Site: saxony
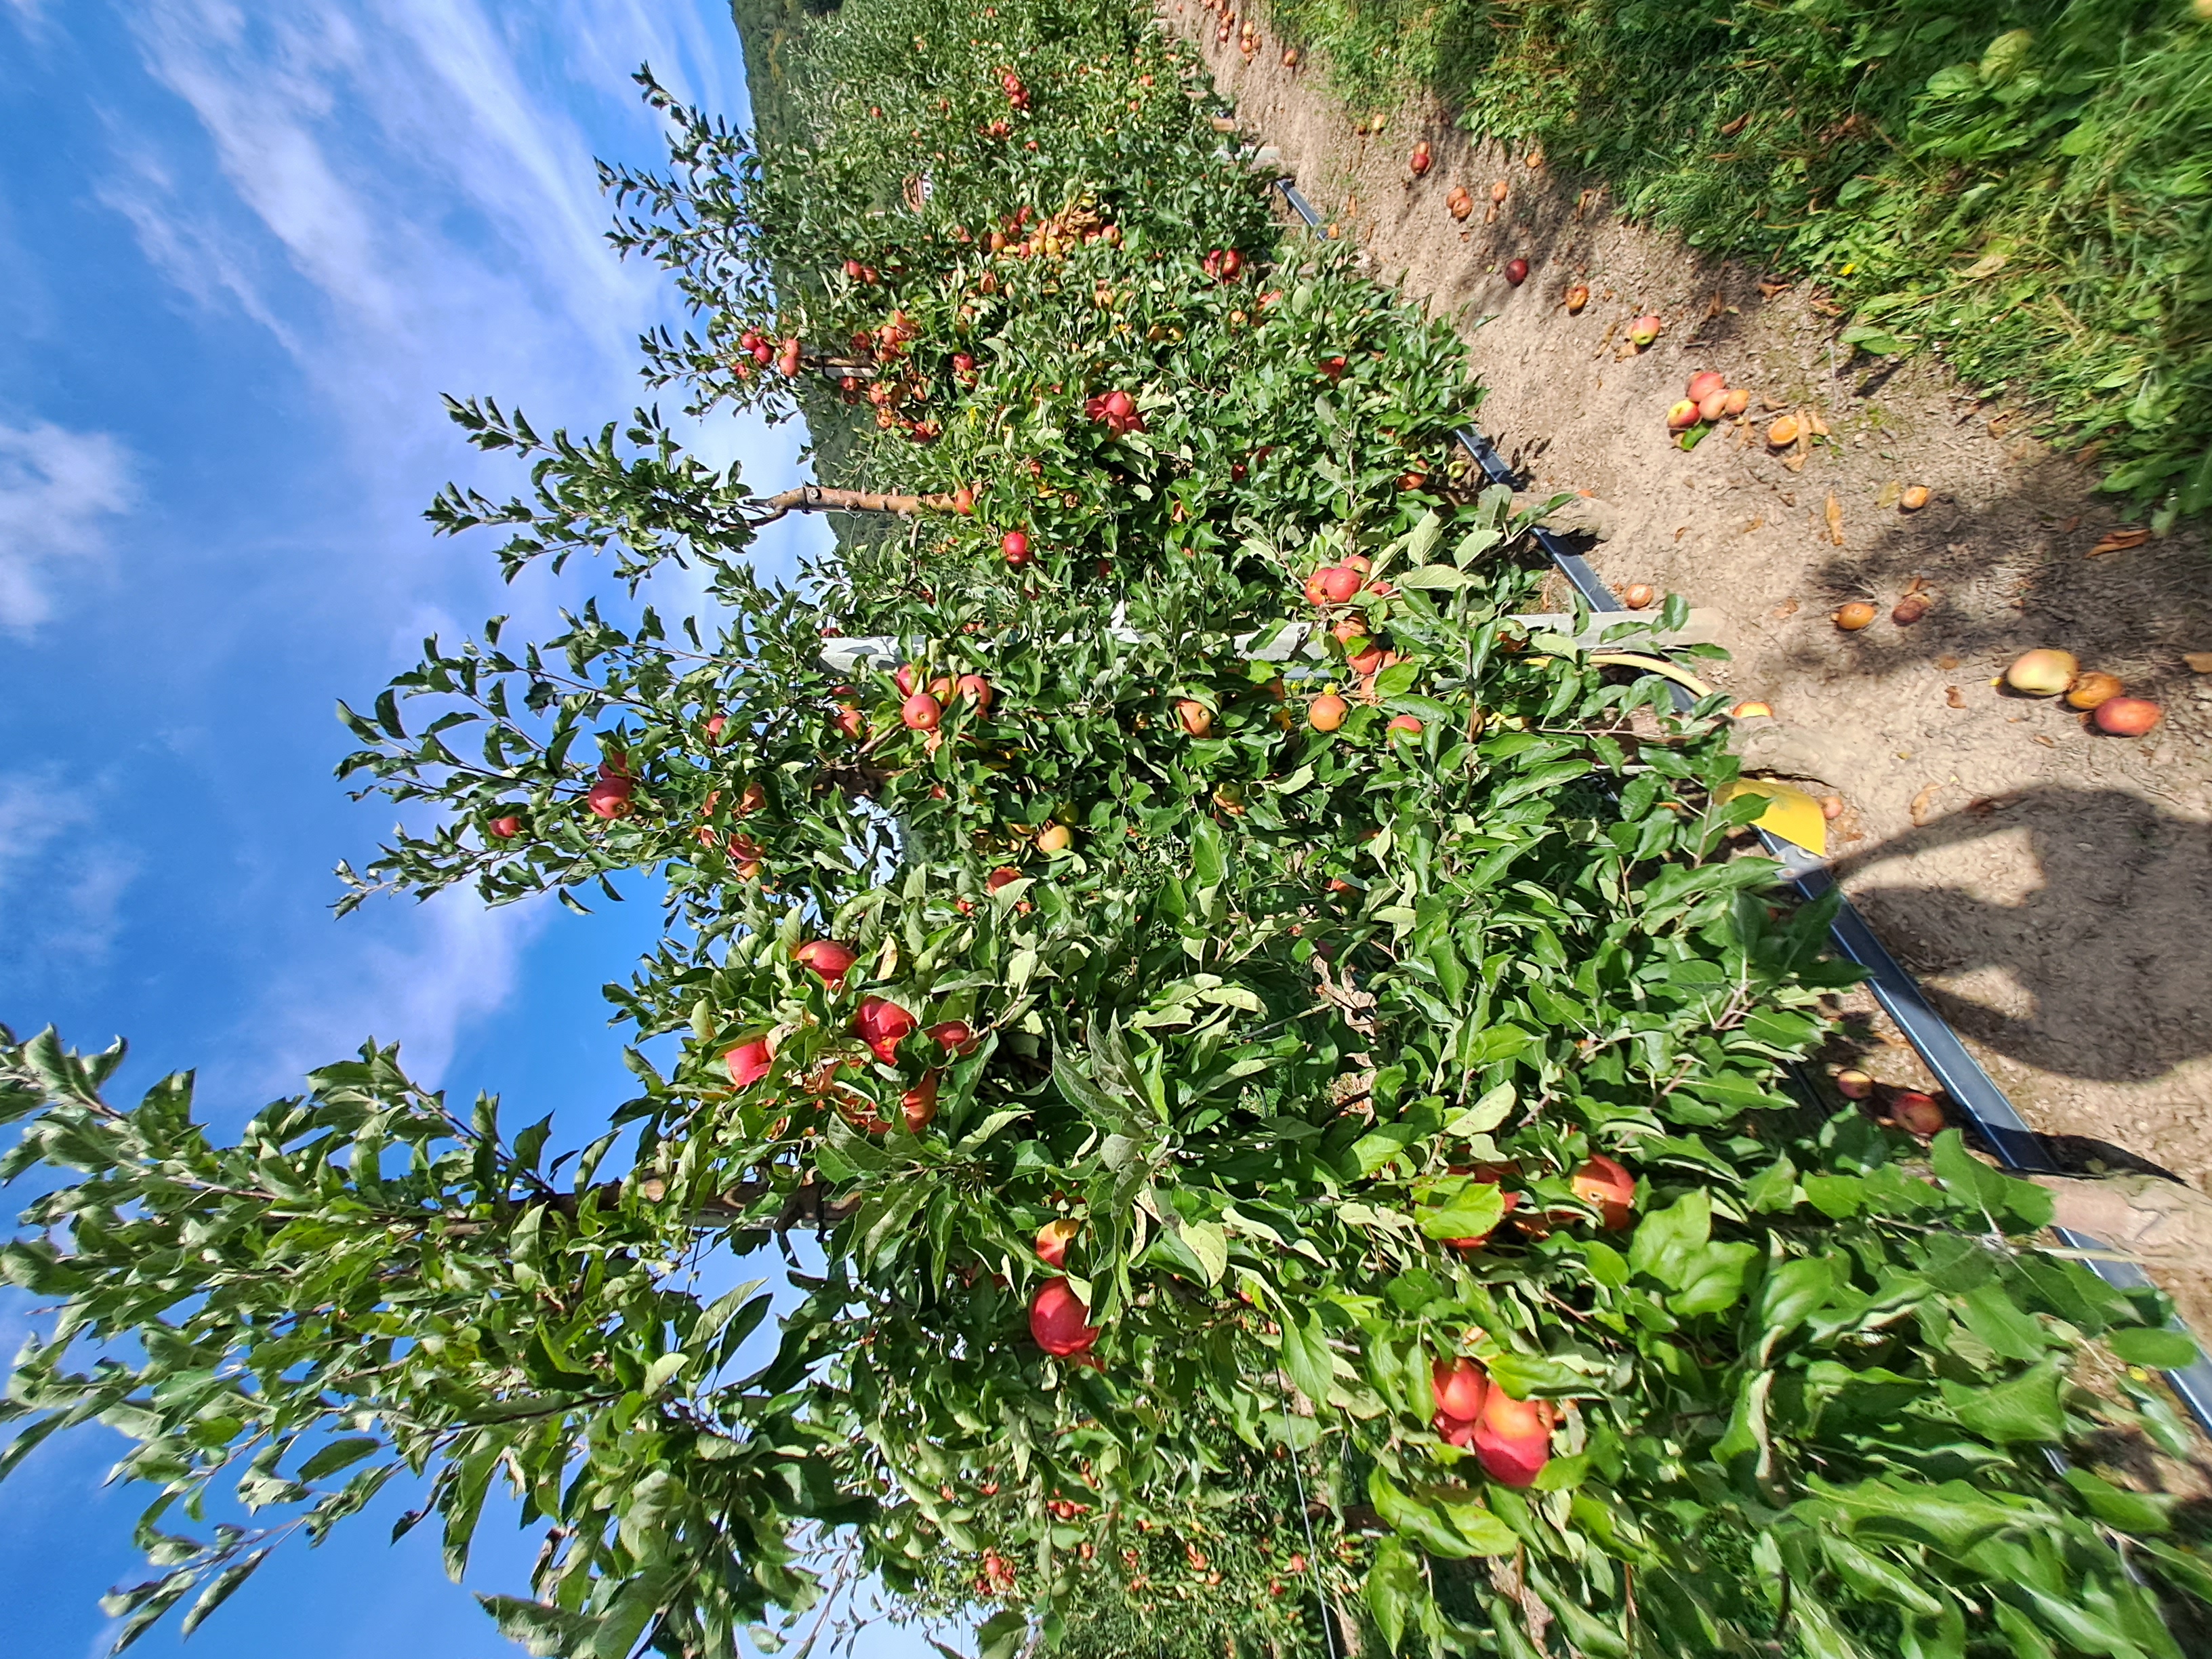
Growth stage (BBCH 87): Maturity of fruit and seed